On-demand outsourcing

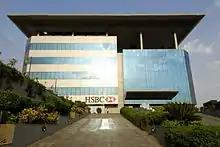
HSBC GLT PUNE

For instance, HSBC Holdings has succeeded in acquiring other companies and integrating their customers. Originally, HSBC made the decision on outsourcing mainly because the bank started to find it difficult to update its technology and services at the same pace with the rapidly changing financial and digital world. Besides their core financial business, they also started to consider improvements on their banking services part, where their reputation could be maintained and developed.